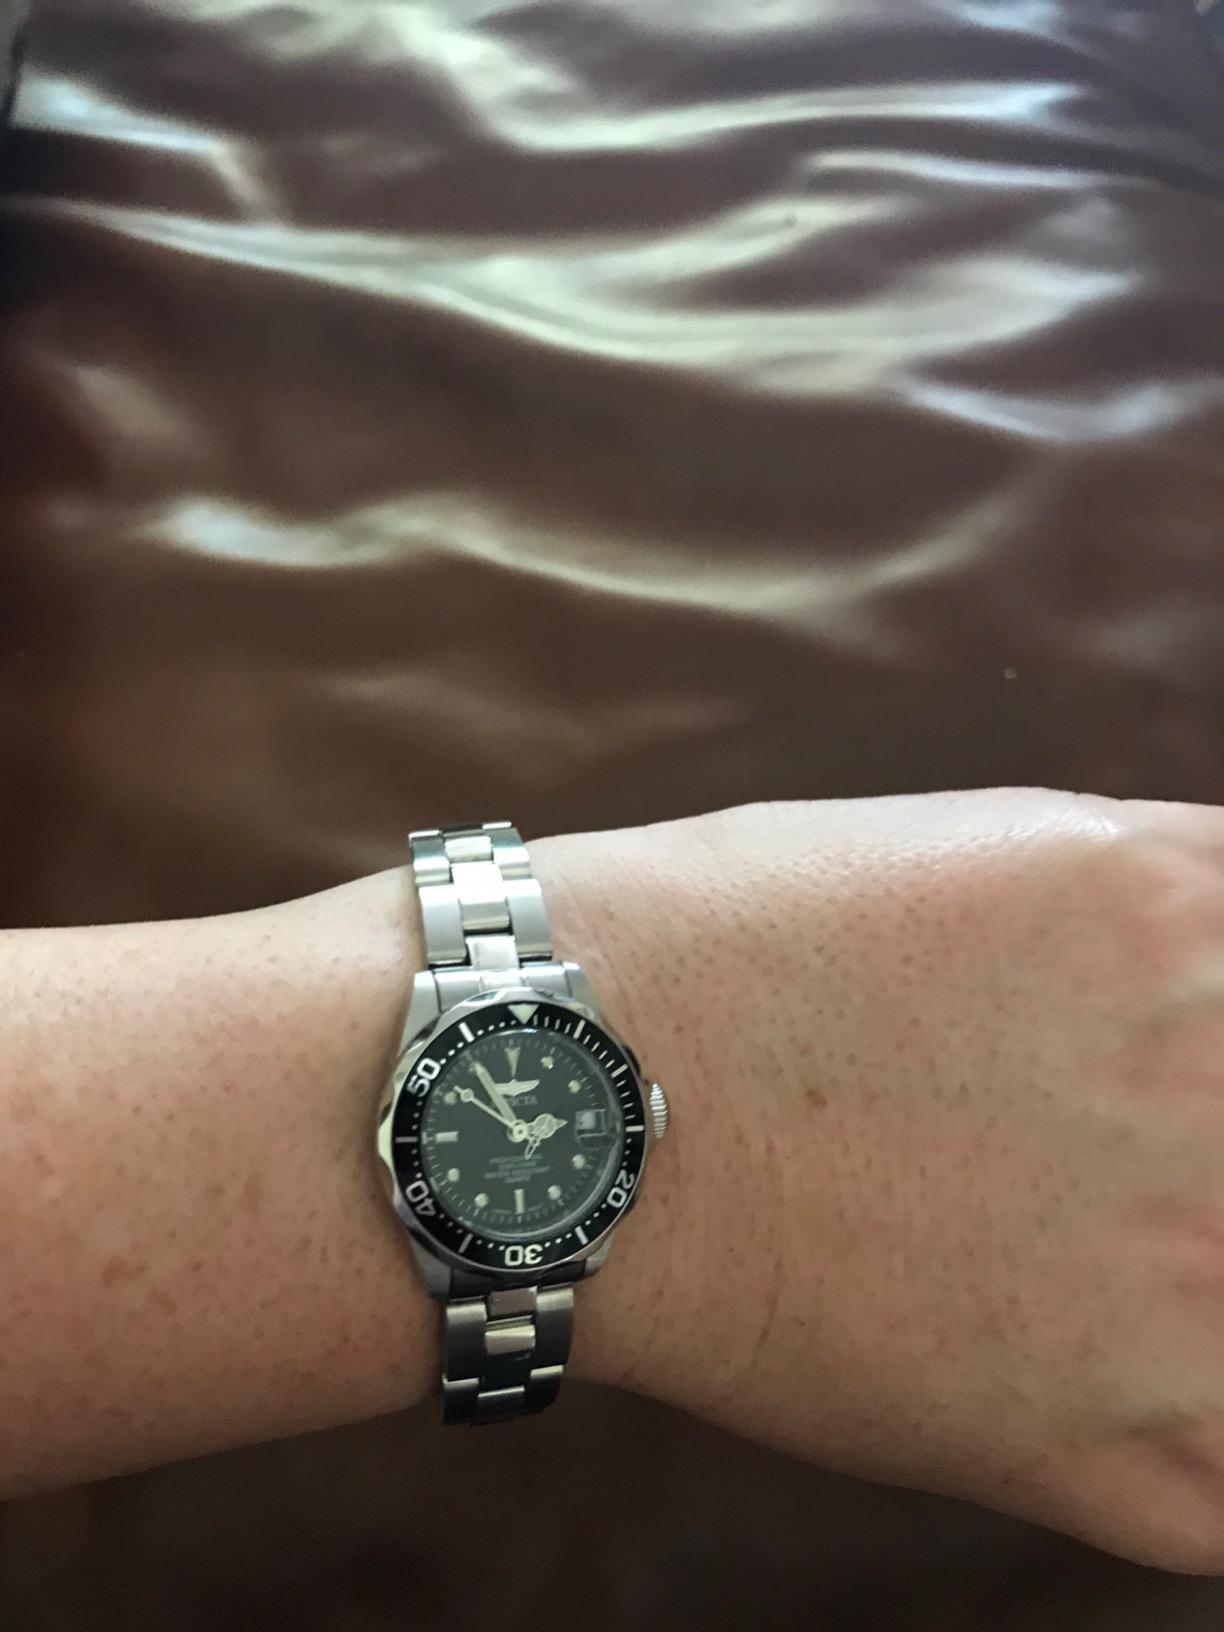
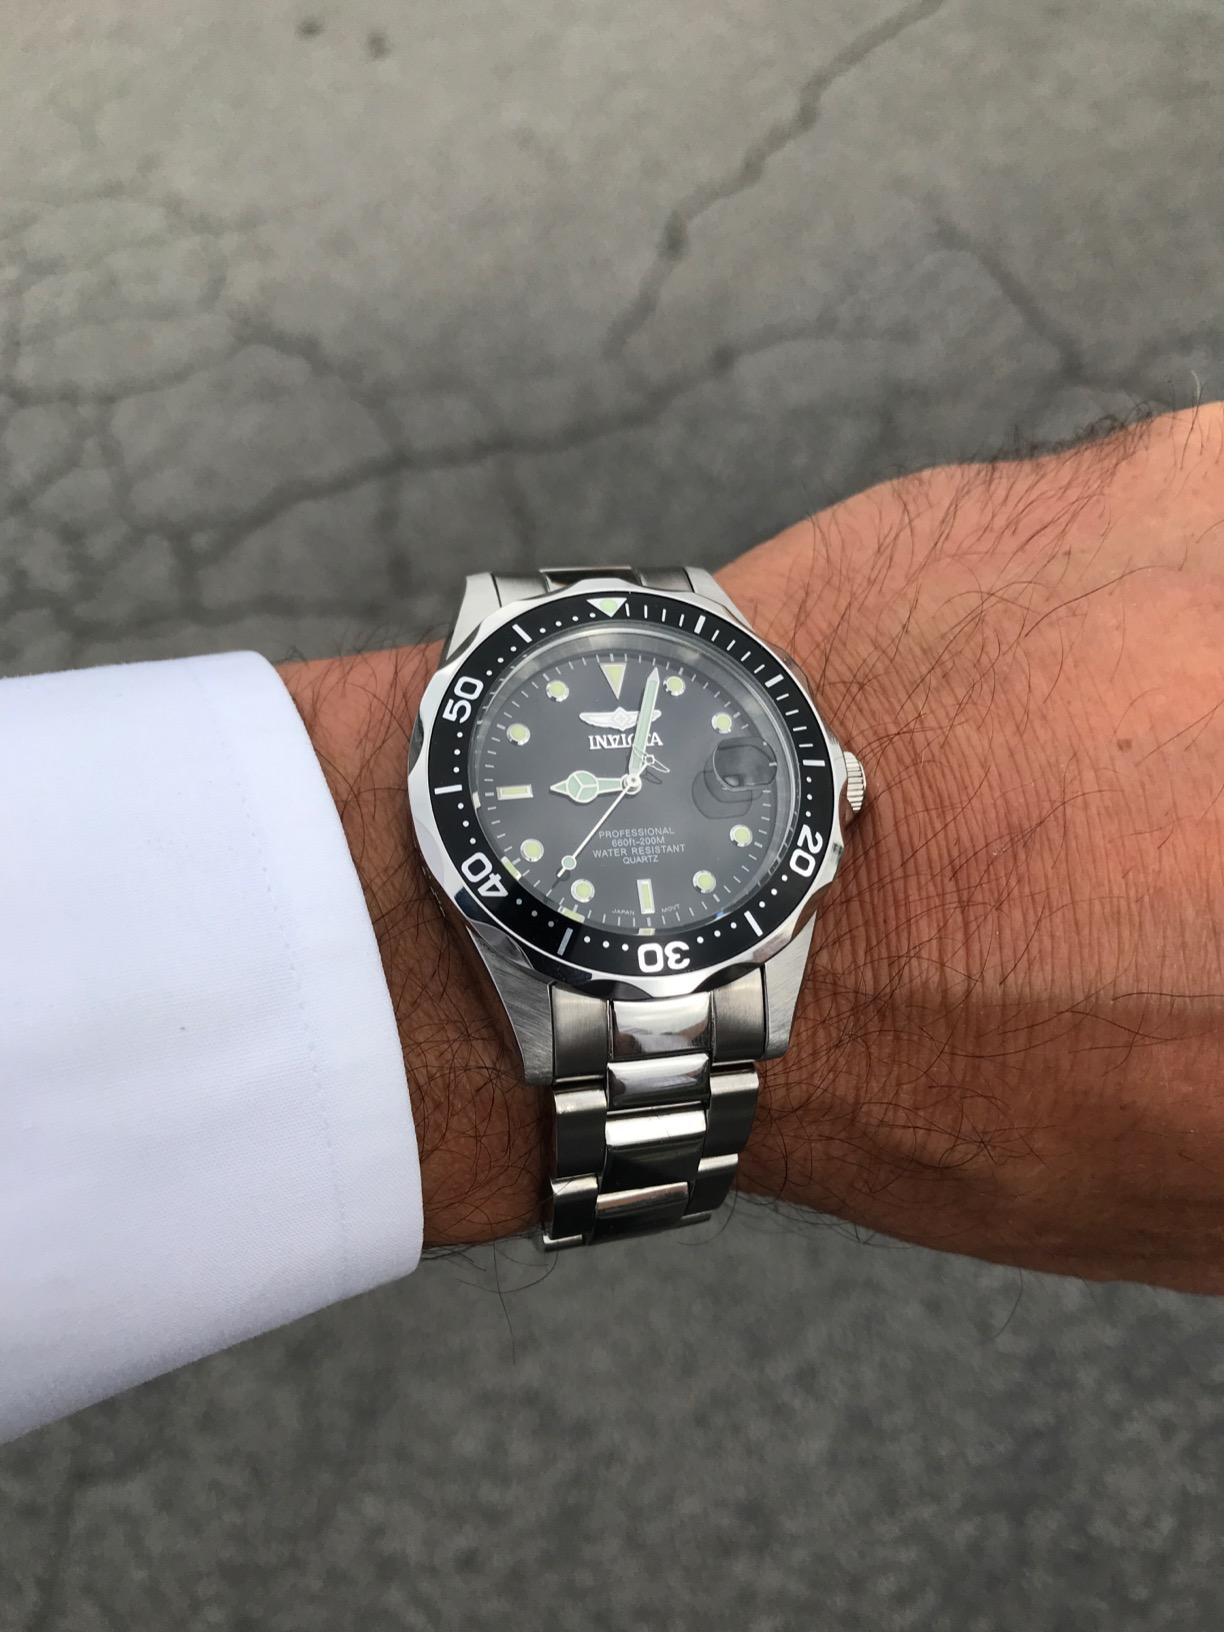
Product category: accessories_watch
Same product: yes